King's Man

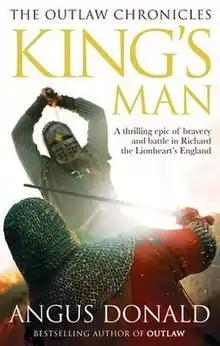

King's Man is the third novel of the eight-part "Outlaw Chronicles" series by British writer of historical fiction Angus Donald, released on 21 July 2011 through Little, Brown and Company.